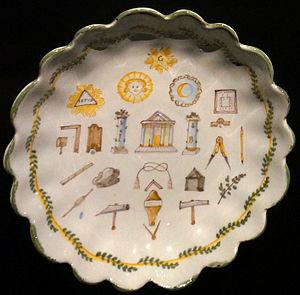
Collection du Musée de la Franc-Maçonnerie.